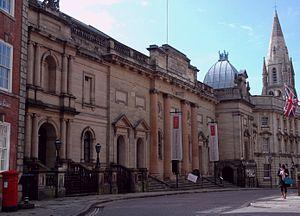
Cette liste des musées du Nottinghamshire, Angleterre contient des musées qui sont définis dans ce contexte comme des institutions qui recueillent et soignent des objets d'intérêt culturel, artistique, scientifique ou historique. leurs collections ou expositions connexes disponibles pour la consultation publique. Sont également inclus les galeries d'art à but non lucratif et les galeries d'art universitaires. Les musées virtuels ne sont pas inclus.